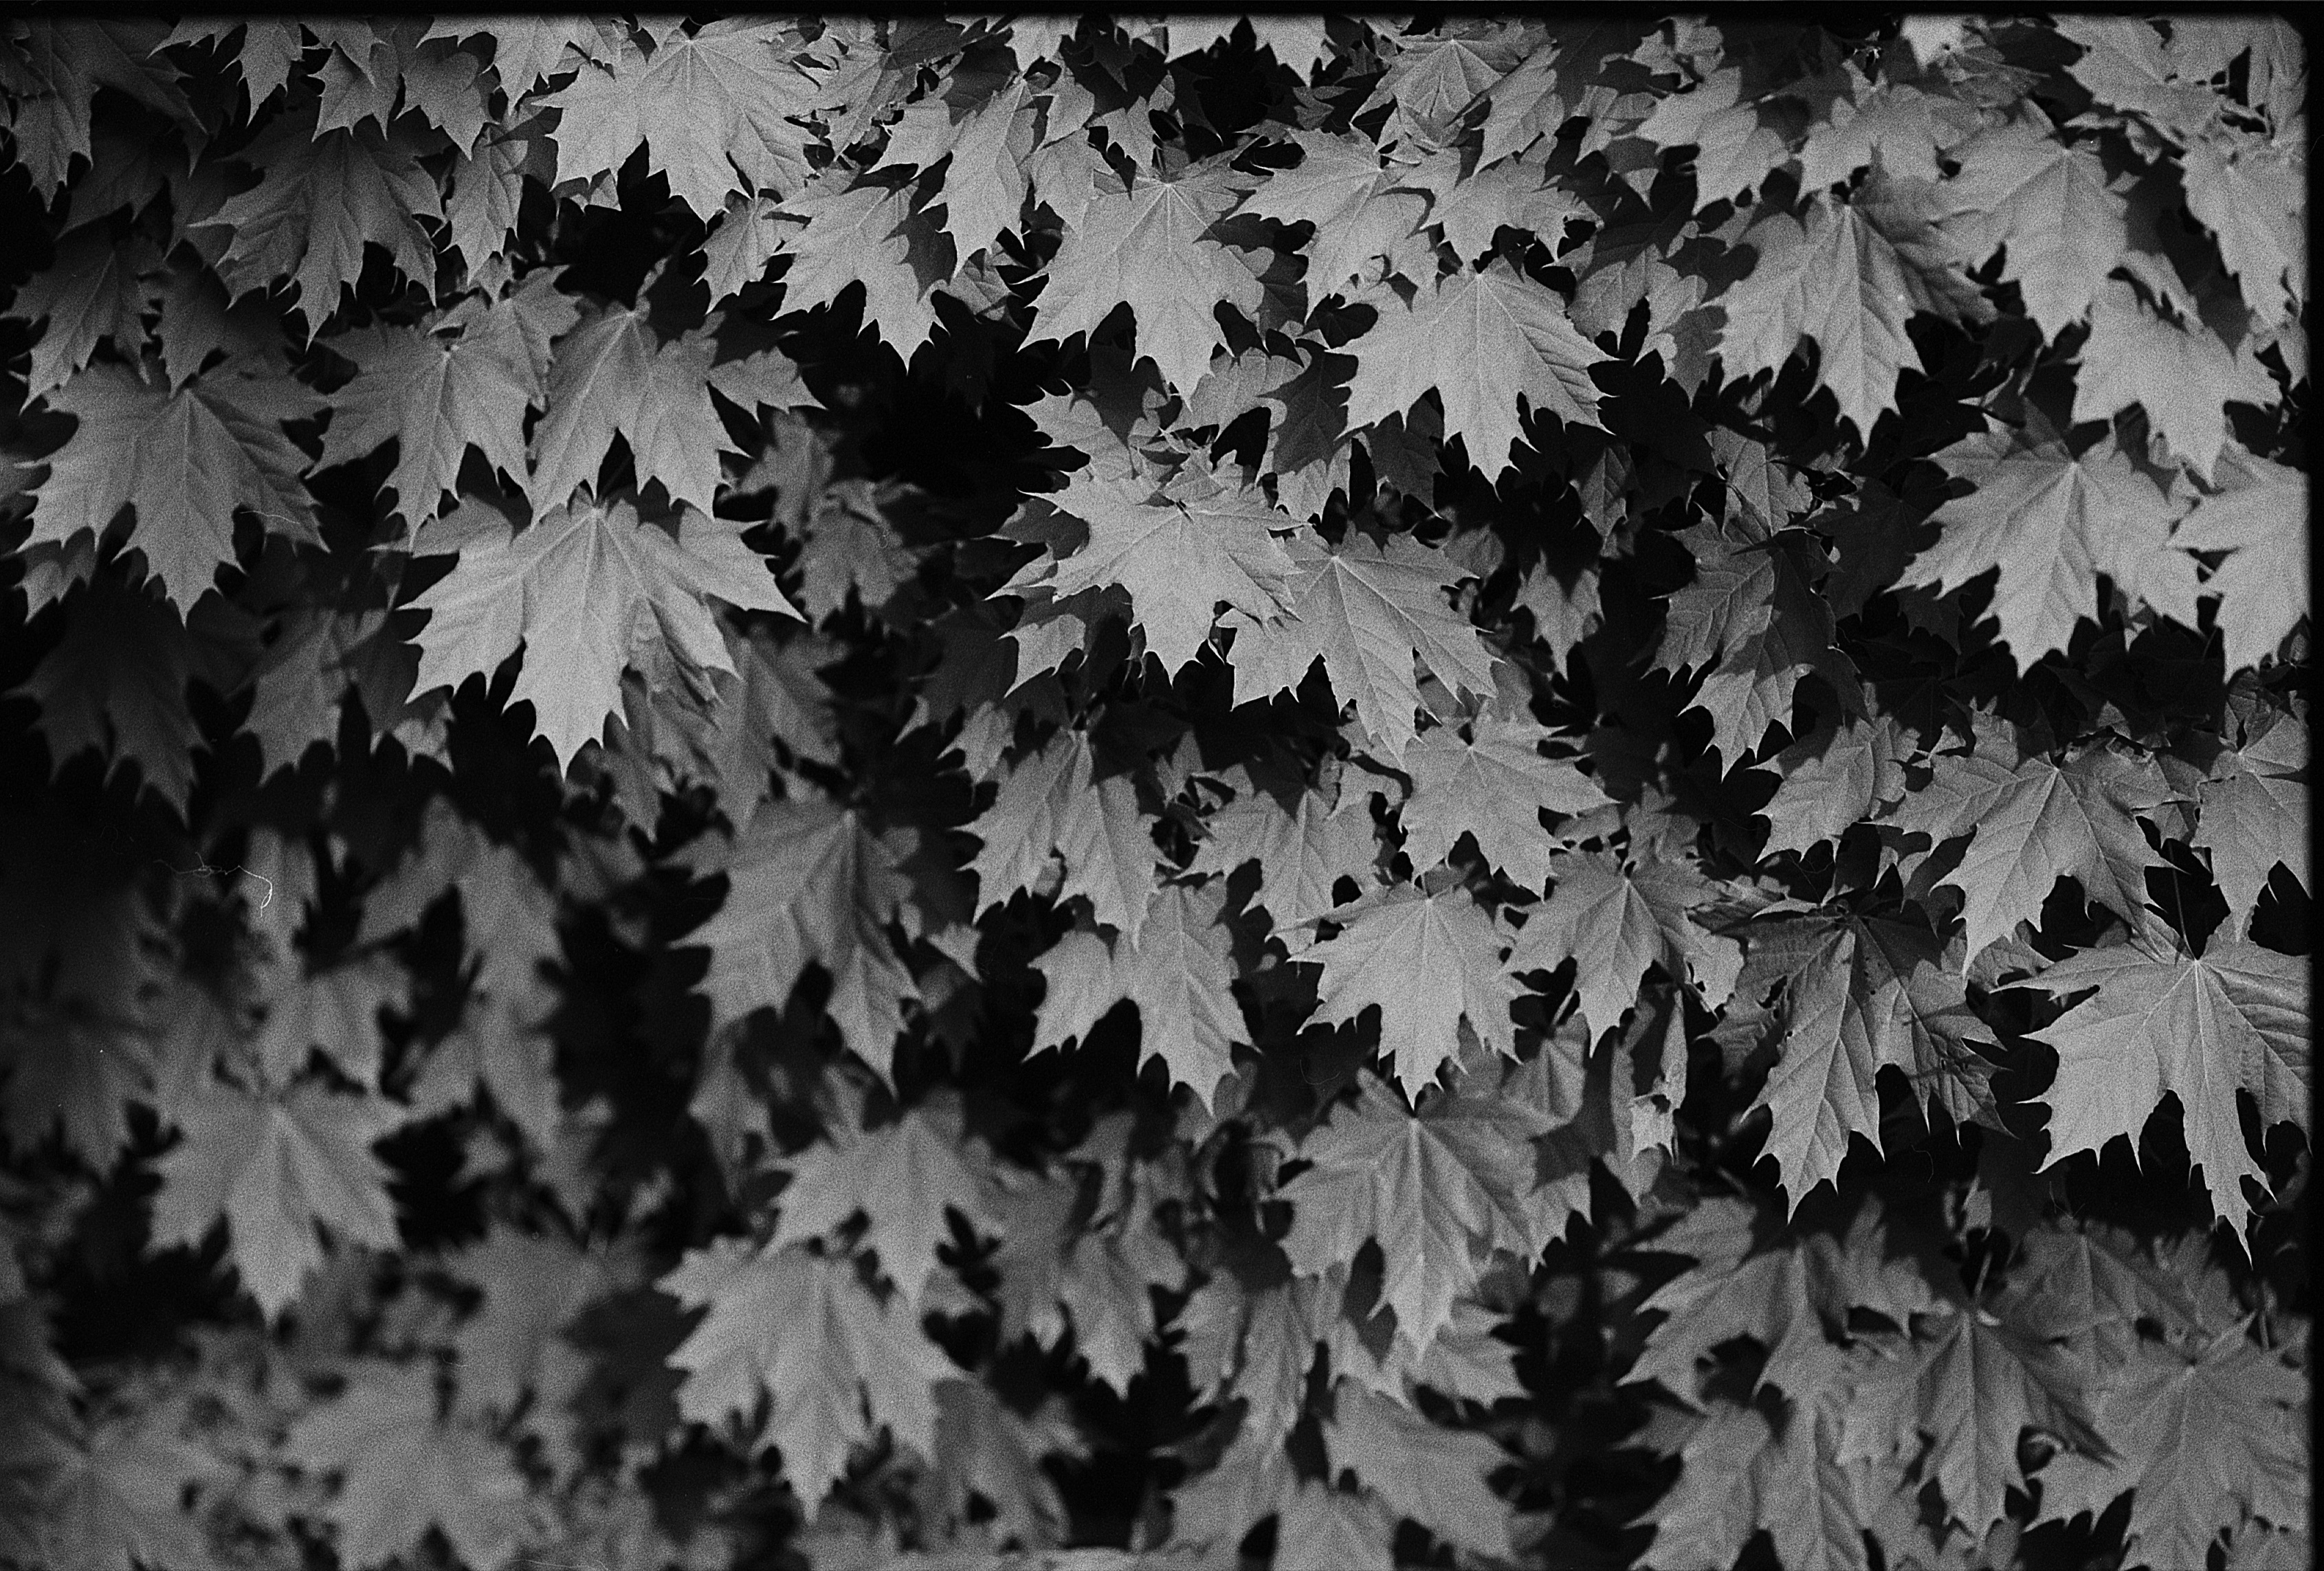
tree, nature, forest, branch, light, black and white, growth, plant, leaf, flower, frost, summer, environment, foliage, spring, autumn, park, fresh, monochrome, season, maple leaf, freshness, leaves, flowering plant, monochrome photography, woody plant, land plant